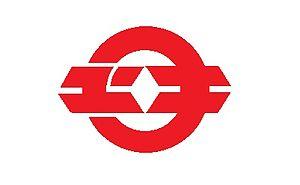
Yūki est une ville située dans la préfecture d'Ibaraki, sur l'île de Honshū, au Japon.